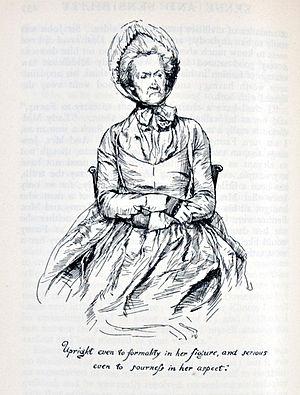
L'univers romanesque de Jane Austen comporte des aspects historiques, géographiques et sociologiques spécifiques à l'époque et aux régions d'Angleterre où se déroule l'action de ses romans.